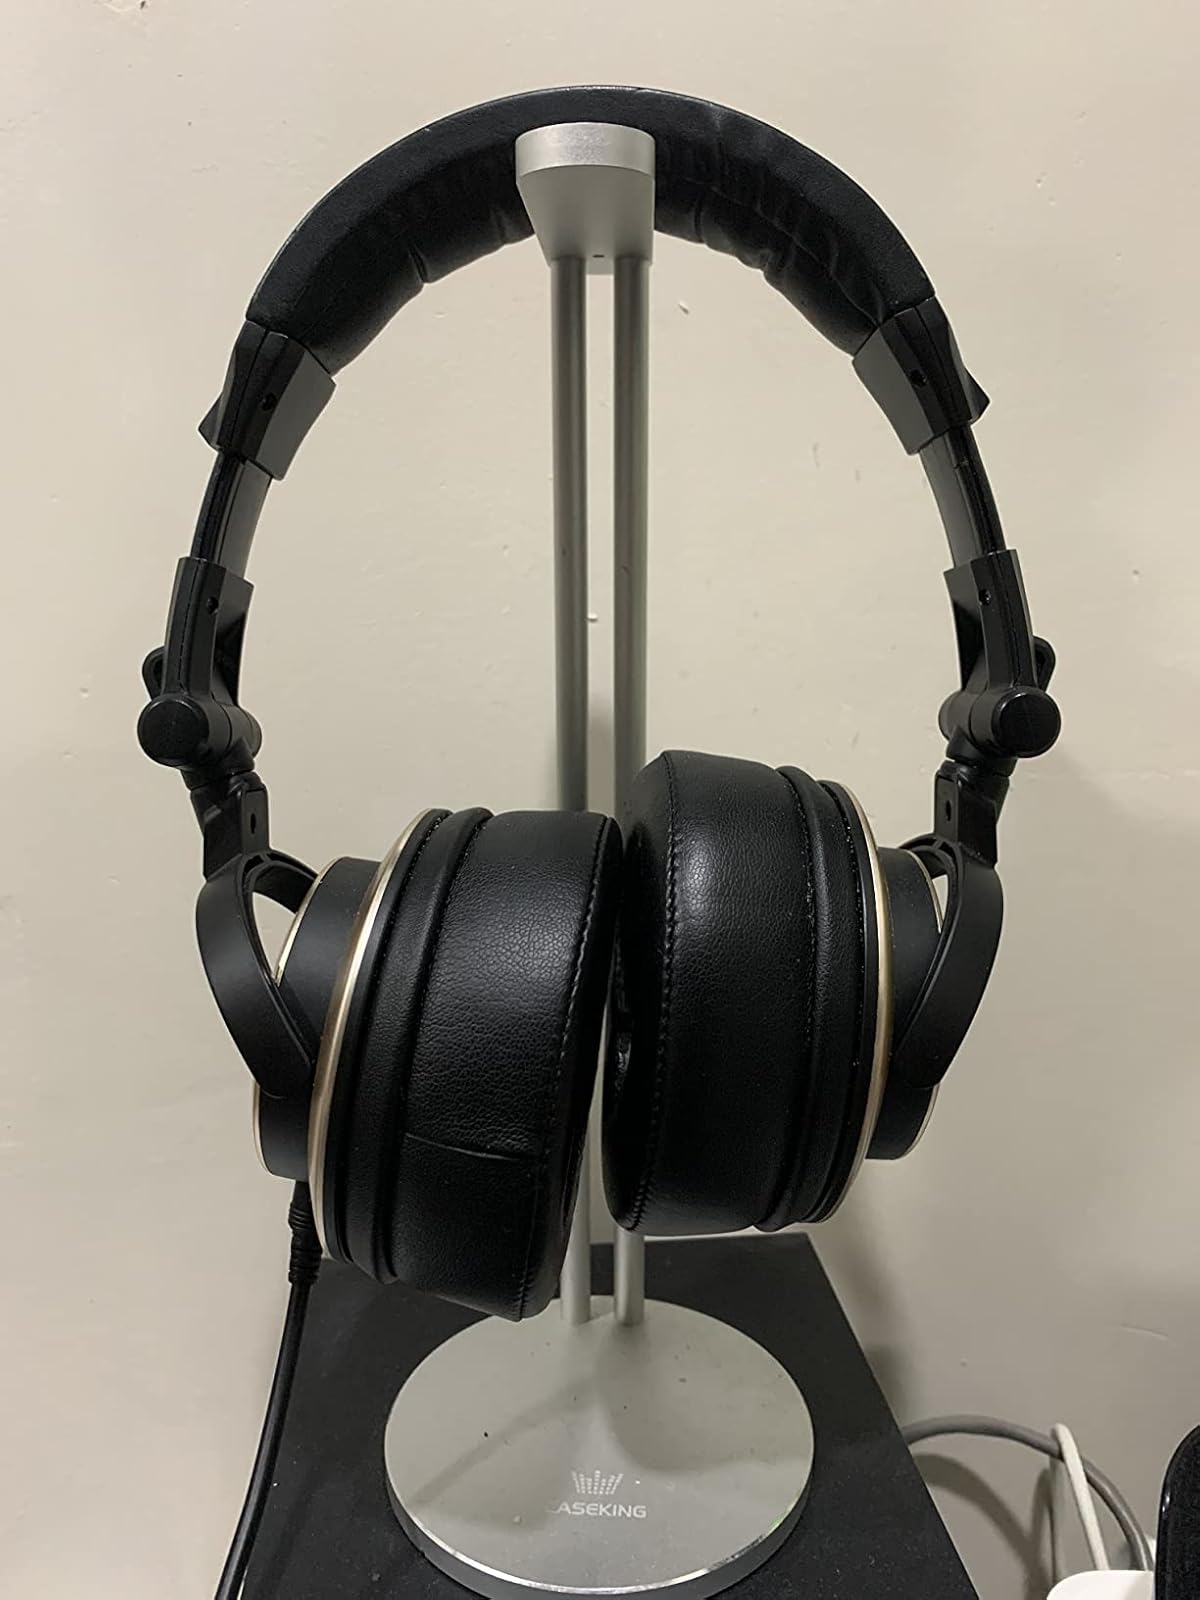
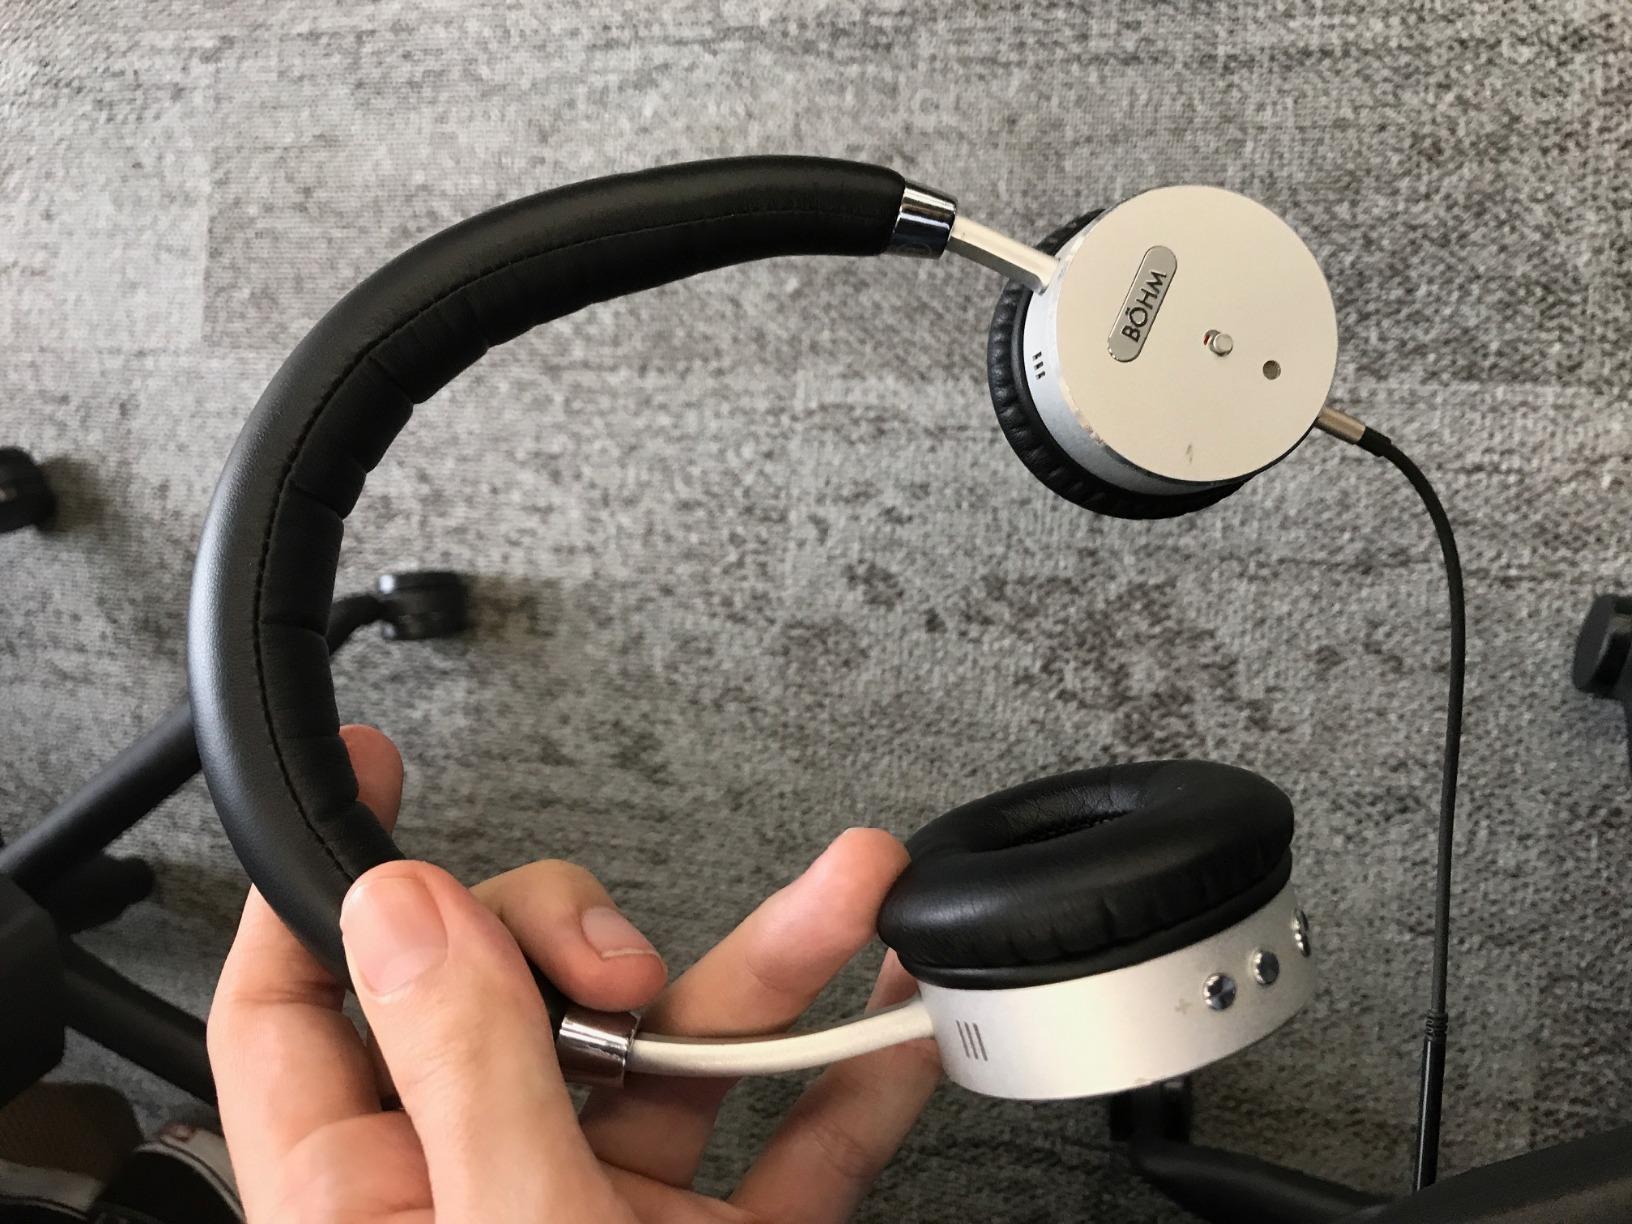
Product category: headphones
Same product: no